Facial Angles (Camper)

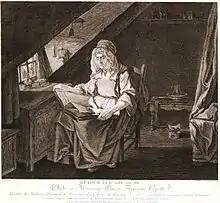
Greuze's "Retour sur soi-même" was an example of a bad likeness of the head of an old woman, because classical drawing theory was applied which was based on a young adult male's head. Merely adding wrinkles and a costume cannot help a poor likeness.

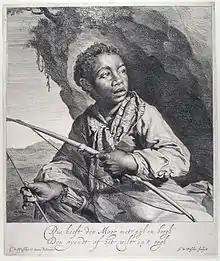
"The Moor", an etching by Jan de Visscher after a drawing by his brother Cornelis

Camper's main points in his first lecture were that classical drawing lessons from the time of Vitruvius, including the teachings of Dürer and Perreault, were based on an incorrect assumption that the human head was oval at all ages, and he proceeded to prove this with his dimensions of the skulls. He also remarked that none of the various humans of modern "nations" such as Europeans, Moors or Kalmyk people adhere to the classic form of head so remarkable in Grecian sculpture. The travelogues of Plinius and de Buffon made mention of practises in infancy which caused these national characteristics, such as Chinese women pulling their eye lids to the sides, or African Moors pressing their noses flat, or Europeans pressing their ears flat with caps tied tight. Camper claimed this was all nonsense and the forms of people's faces (and their skulls) were related to their living environments. He then proceeded to demonstrate on his sketches, by shortening the chin he could transform a likeness of a man to an old man, and by adjusting the facial angle, he changed a Moor into a European, and he was so successful in this demonstration with a few lines of chalk, that the hall cheered.